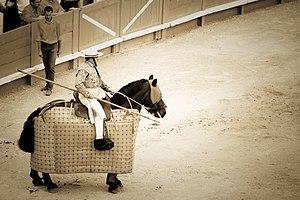
Picador à la feria des vendanges de Nîmes en 2009
La Feria de Nîmes est une fête populaire centrée sur la tauromachie se tenant chaque année à Nîmes, officiellement depuis 1952, officieusement, et en toute illégalité, depuis la fin du XIXᵉ siècle, après la célèbre « corrida de la contestation » de 1894, et plus ouvertement à la suite de la réussite du manadier Bernard de Montaut-Manse à faire débouter la SPA de son action en justice contre les corridas à Nîmes.